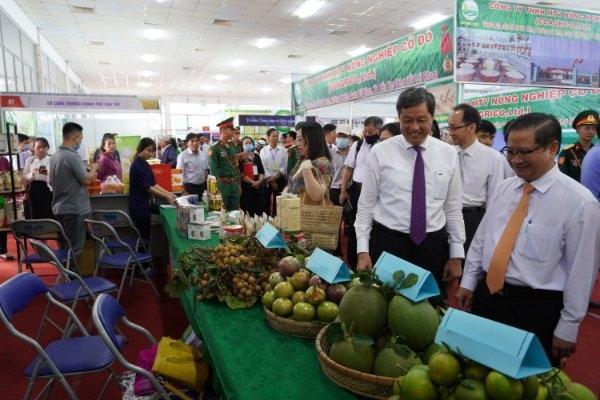
có một vài loại quả được trưng bày ở trên bàn